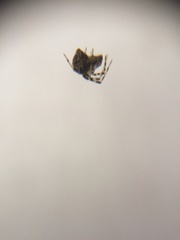
Species: Parasteatoda_tepidariorum